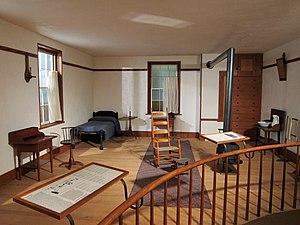
A Shakers' room in the Met of New York.